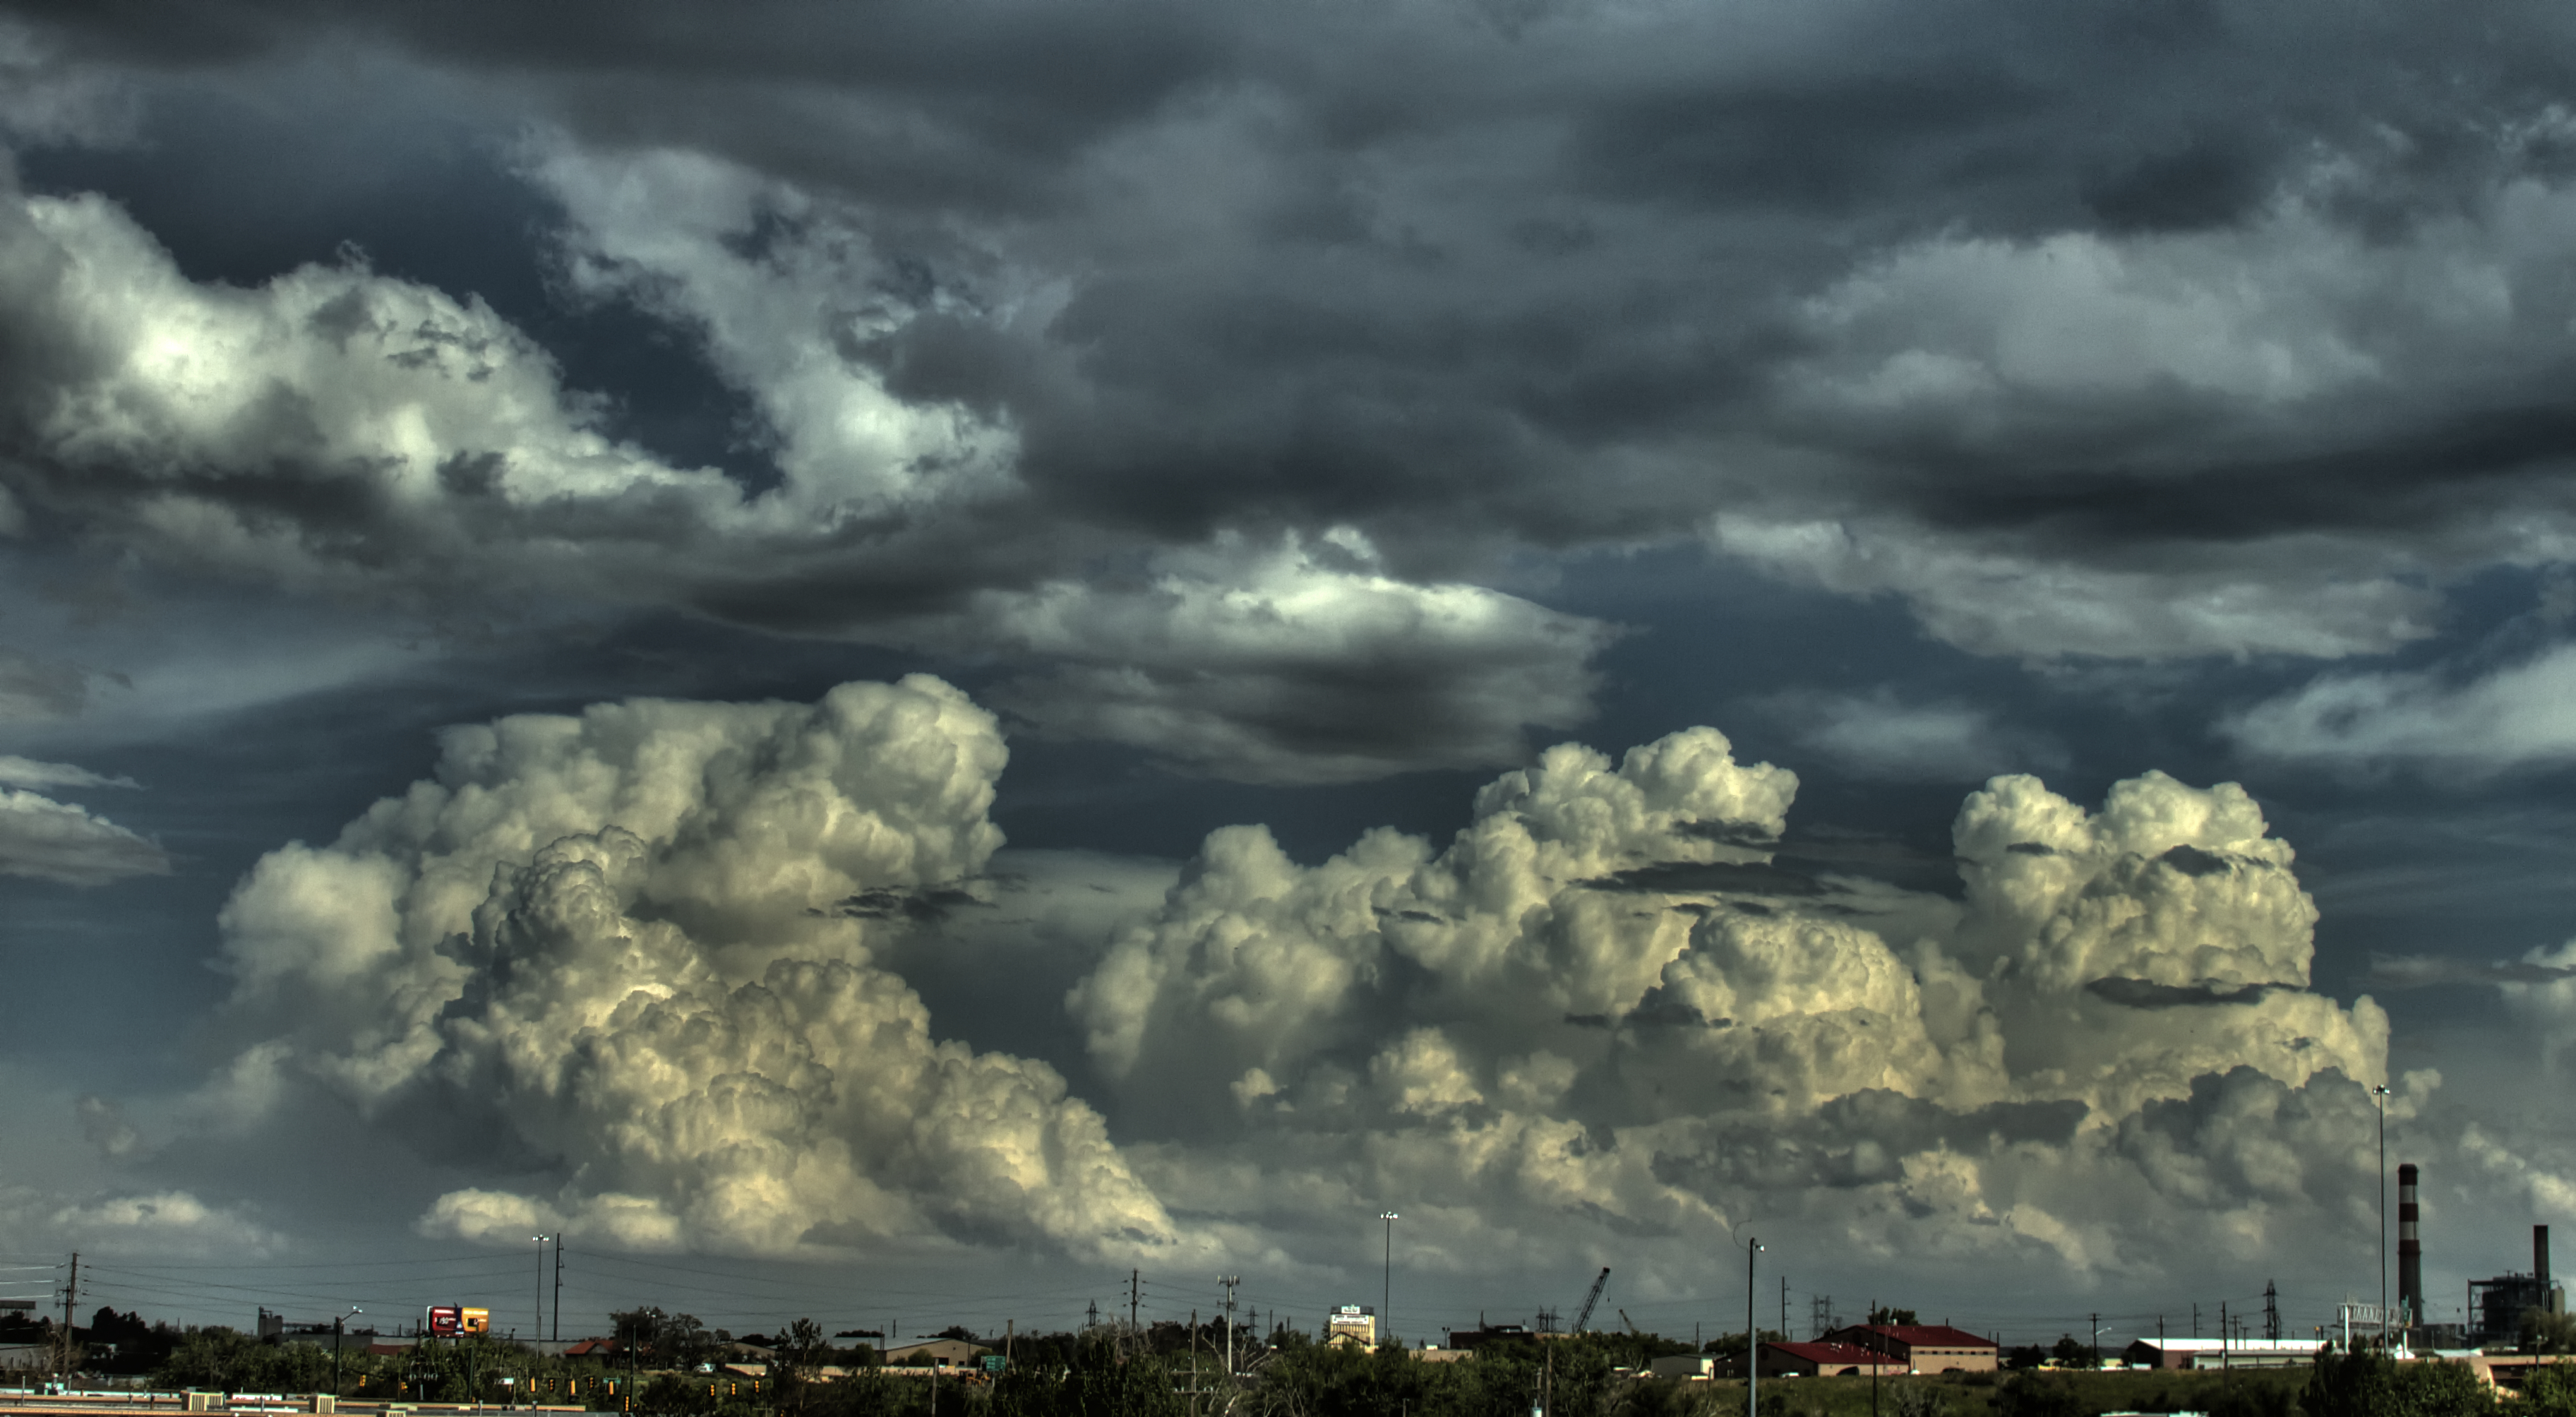
horizon, cloud, sky, atmosphere, dusk, canon, weather, storm, cumulus, foreboding, thunder, hdr, clouds, colorado, cool, canon7d, thunderstorm, epic, 7d, dramatic, denver, ominous, awesome, tonemapped, co, moonroofmadness, meteorological phenomenon, atmosphere of earth